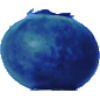
Label: Huckleberry 1